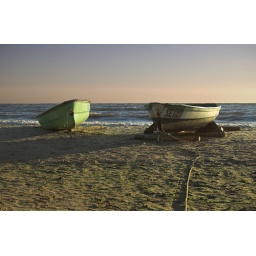
Two boats lie on the beach in Saulkrasti on the coast of the Gulf of Riga in Latvia